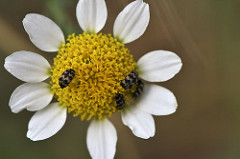
Flower: daisy